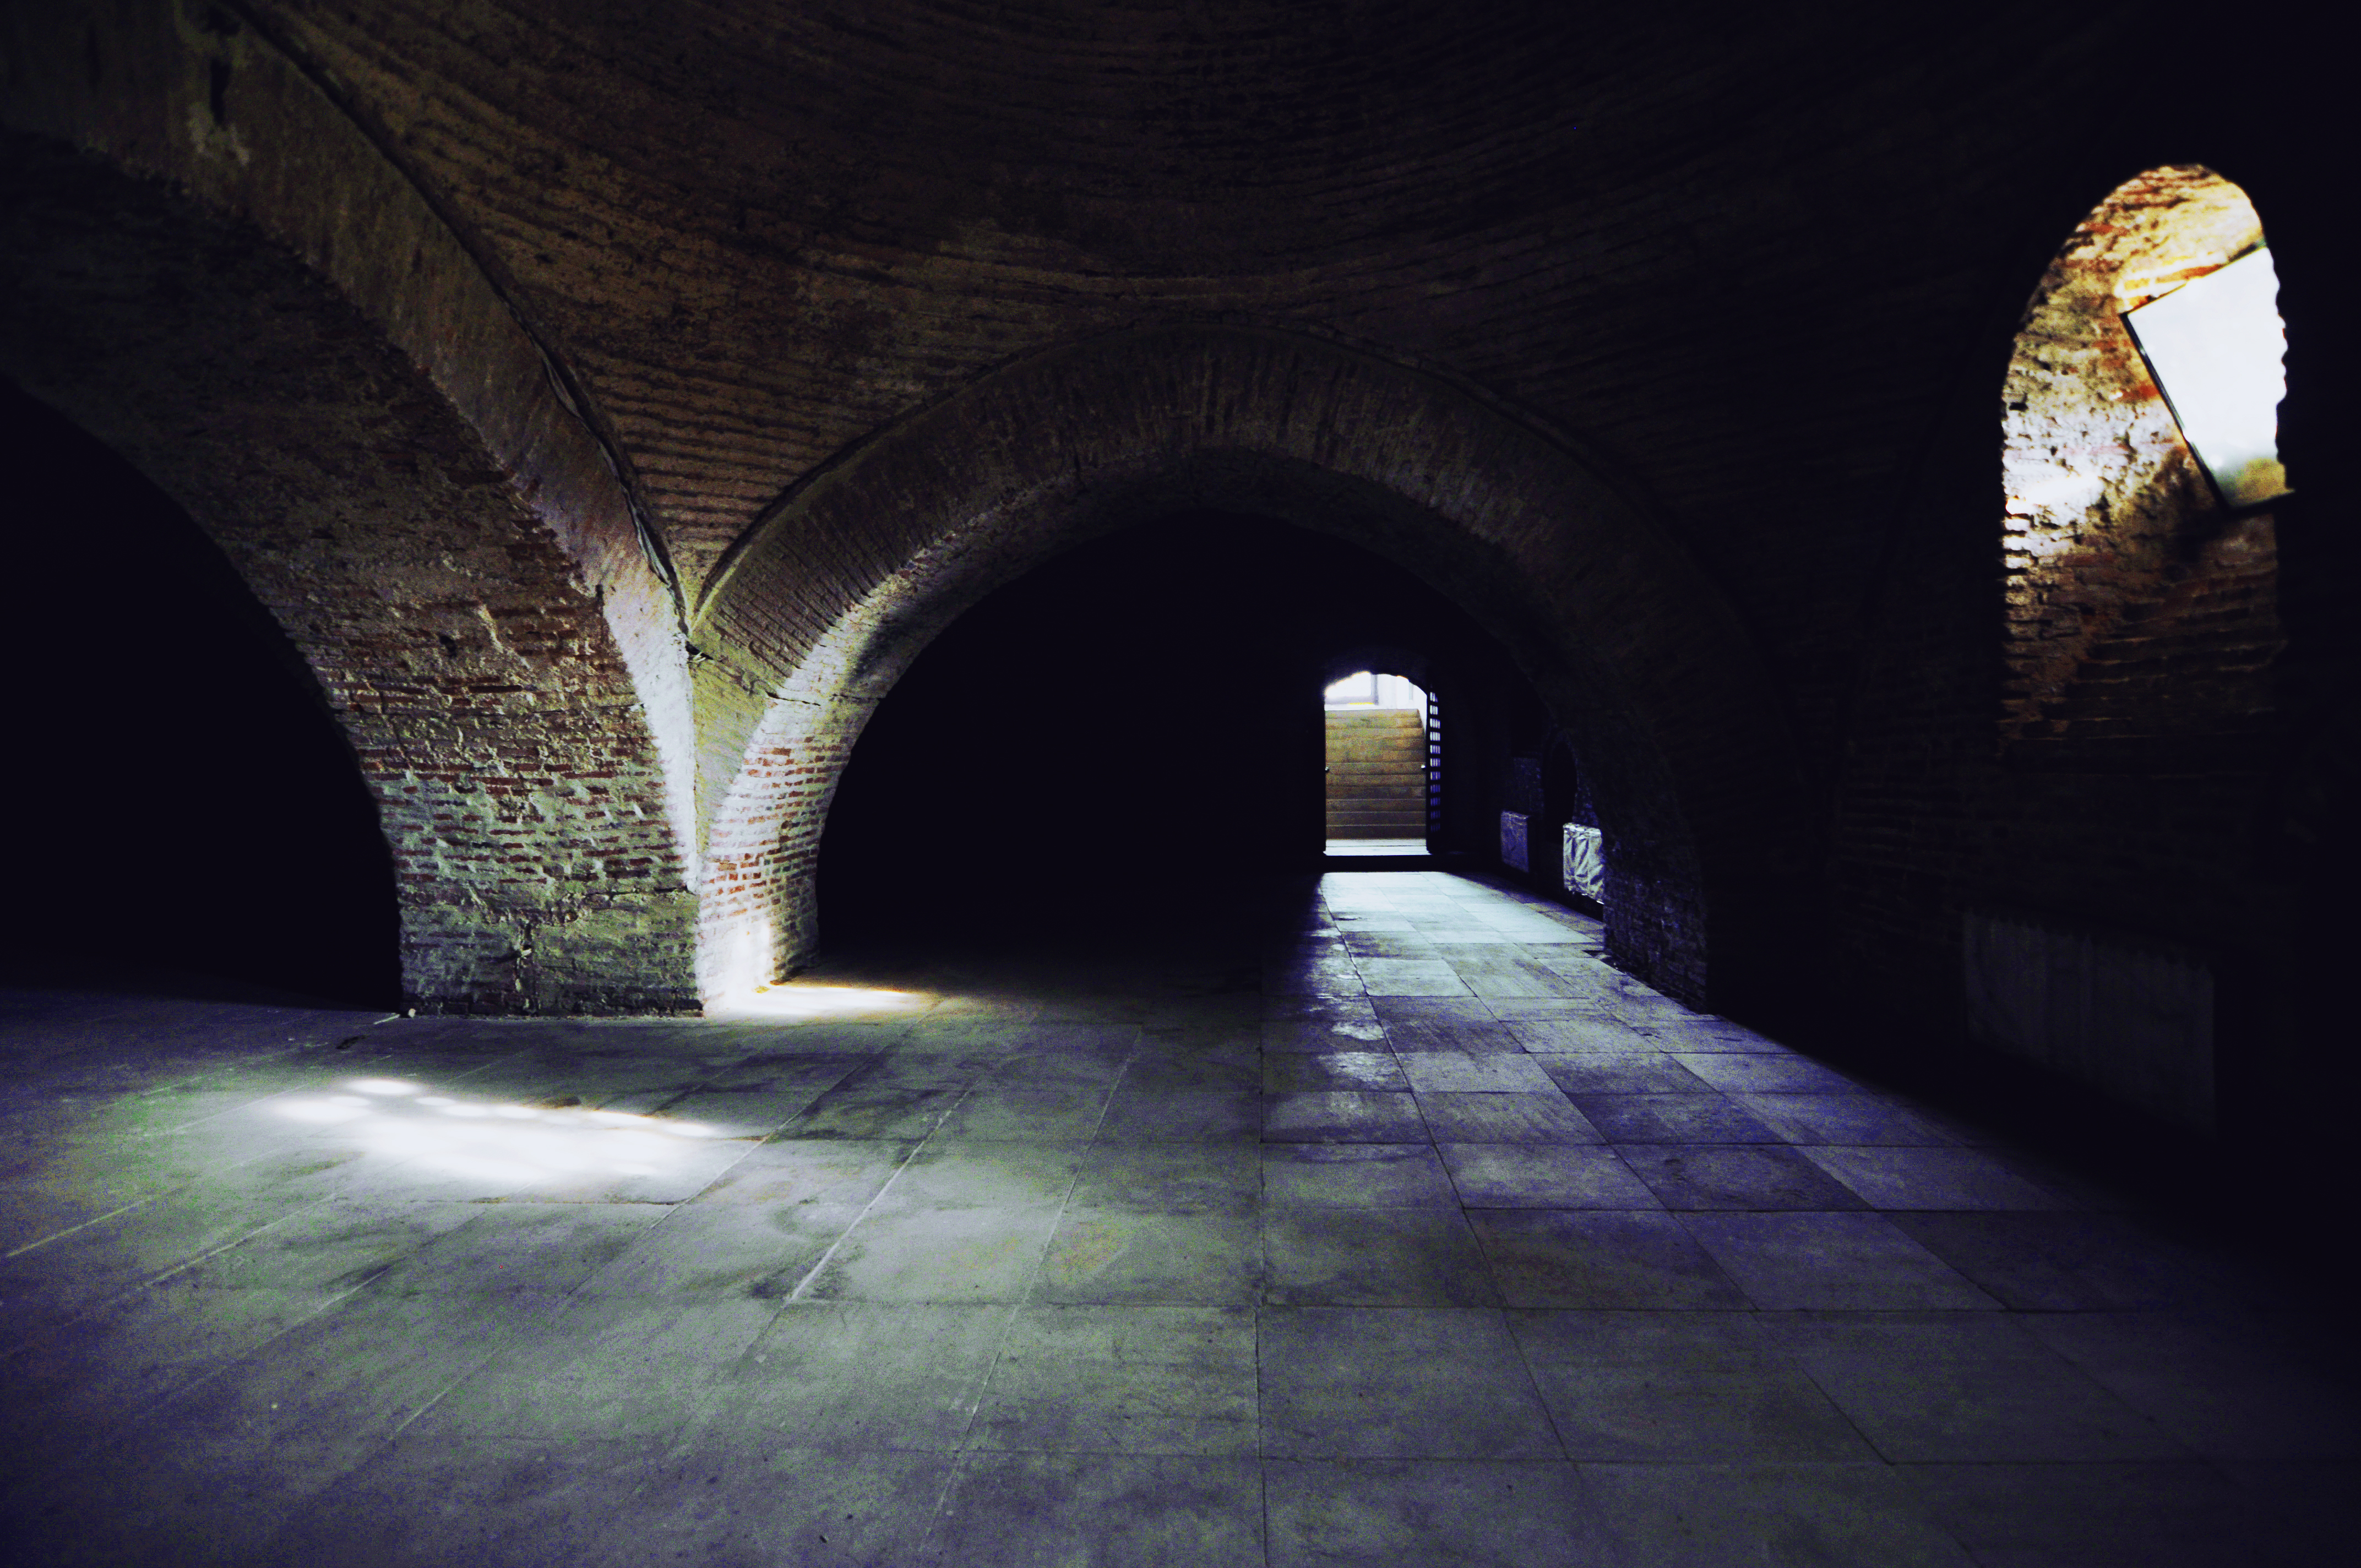
light, architecture, night, photography, manor, house, interior, palace, tunnel, monument, photo, underground, arch, museum, darkness, decay, ruin, basement, photos, de, stairs, infrastructure, symmetry, casa, fotografie, history, arc, heritage, decayed, romania, cellar, ruined, bucharest, arhitectura, wallachia, muntenia, lumina, romanian, patrimoniu, istorie, noncoloursincolour, bucuresti, valahia, tararomaneasca, muzeu, ruina, muzeul, brancovenesc, neglect, palatul, constantin, palat, conac, potlogi, brancoveanu, brincoveanustyle, brancovan, lmidbiima1765403, scara, trepte, subsol, pivnita, constantinbrancoveanu, br ncoveneasc, arhitecturabr ncoveneasc, lautareasca